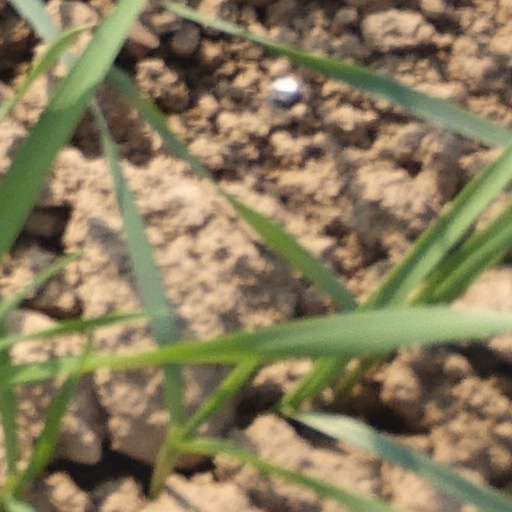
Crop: wheat